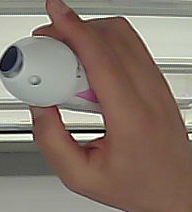
Product: rexona_spray